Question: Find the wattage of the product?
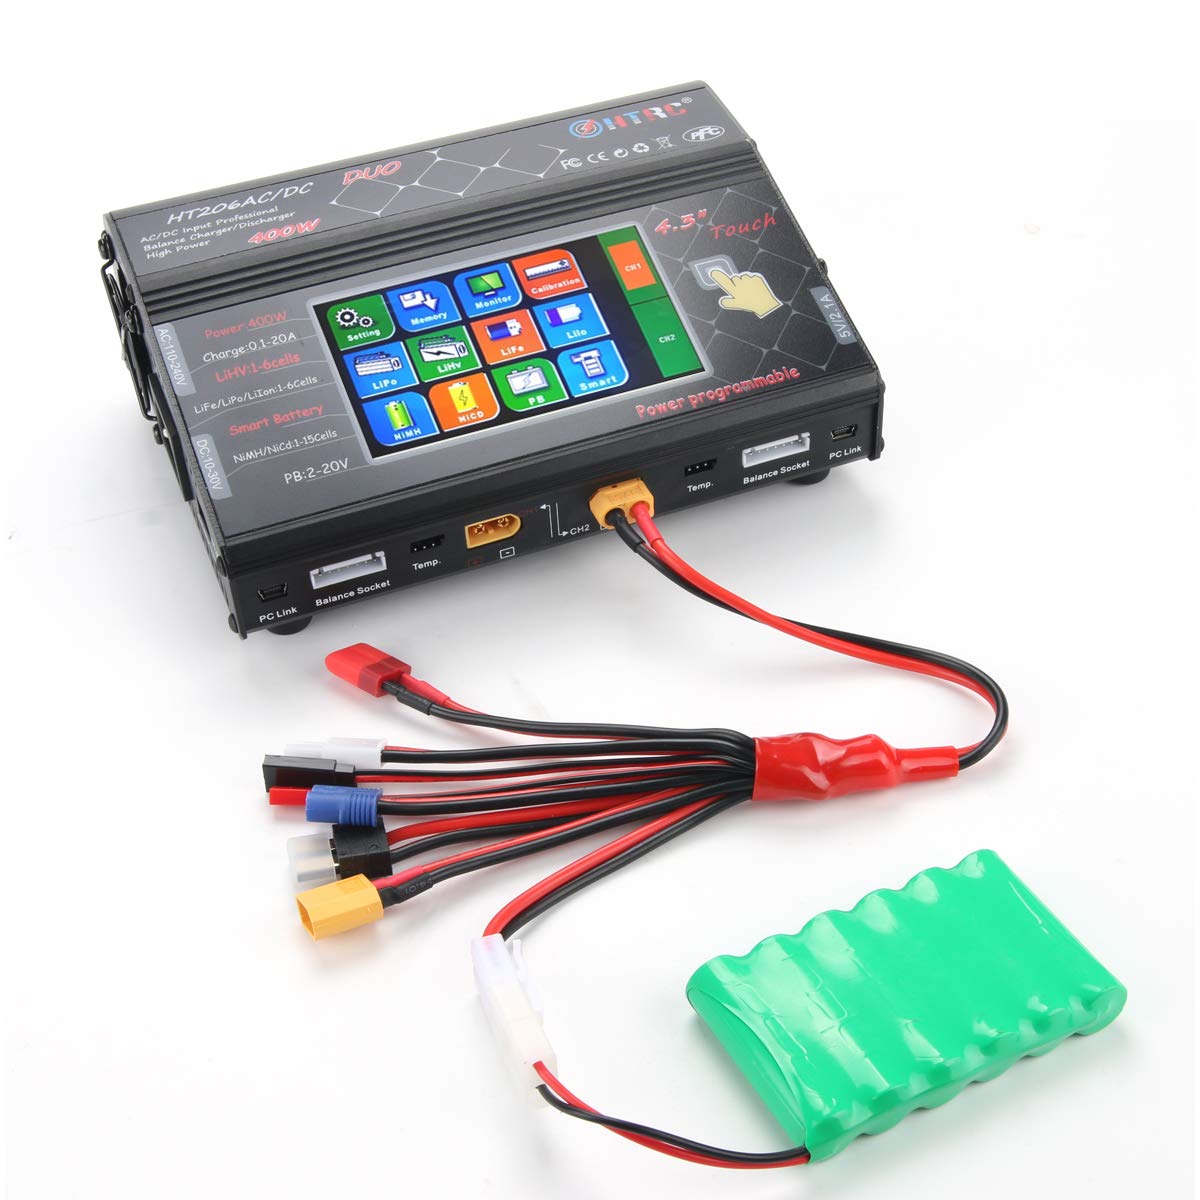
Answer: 400.0 watt